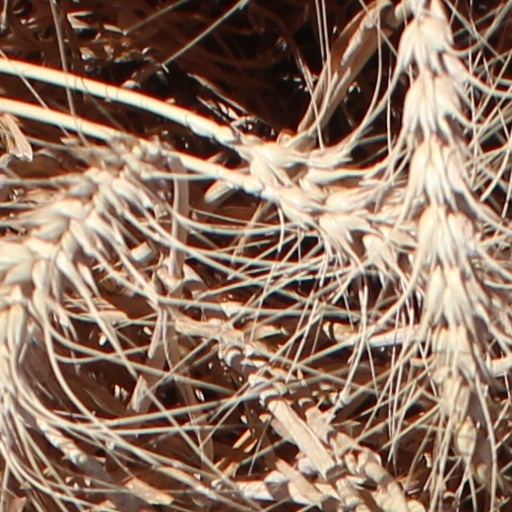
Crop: wheat